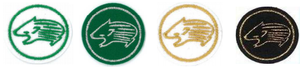
Badges marcassin
Le niveau des archers peut être déterminé d'après les distinctions obtenues, soit hors concours, dans son club, soit lors de concours officiels dont la discipline permet l'obtention de distinctions. Les distinctions doivent être demandées par l'archer et ne sont donc pas automatiquement attribuées.